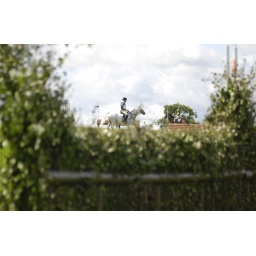
Its always important to prepare the horse correctly before competing in cross country